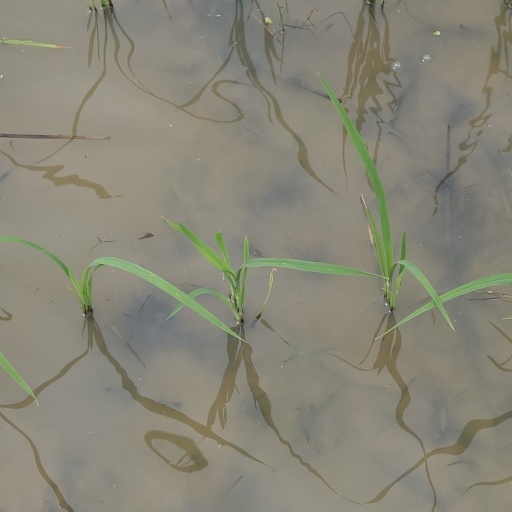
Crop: rice